V.I.P. (2017 film)

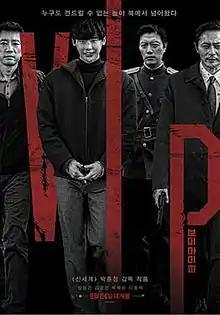
Theatrical release poster

V.I.P. is a 2017 South Korean crime-action thriller film directed by Park Hoon-jung and starring Jang Dong-gun, Kim Myung-min, Park Hee-soon and Lee Jong-suk. In the film, officers from South Korea, North Korea and Interpol chase after a serial killer suspect.